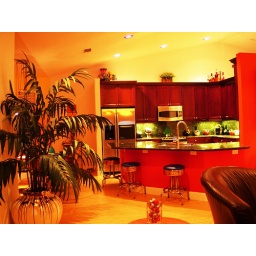
42&amp;quot; kitchen cabinets, under cabinet lighting, Custom granite counter top. All GE Profile appliances.